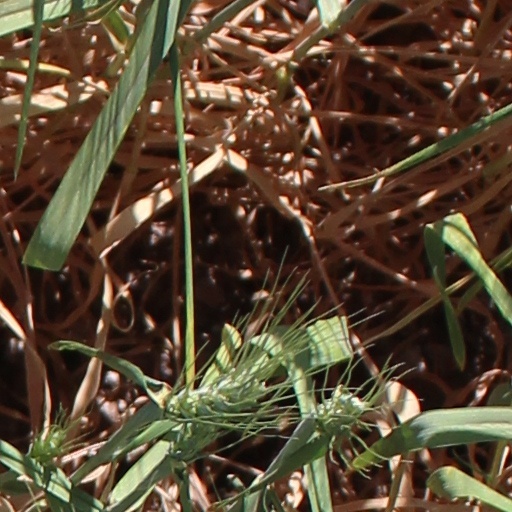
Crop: wheat